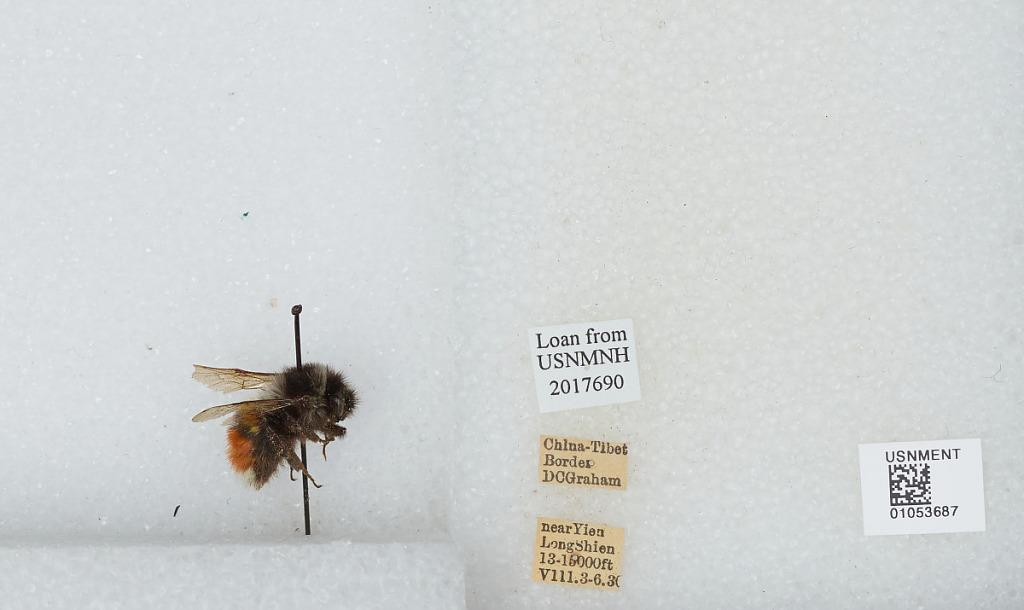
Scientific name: Bombus sp.
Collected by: D. Graham
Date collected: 1930-8-3
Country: China
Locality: China Tibet border, near Yien, Long Shien